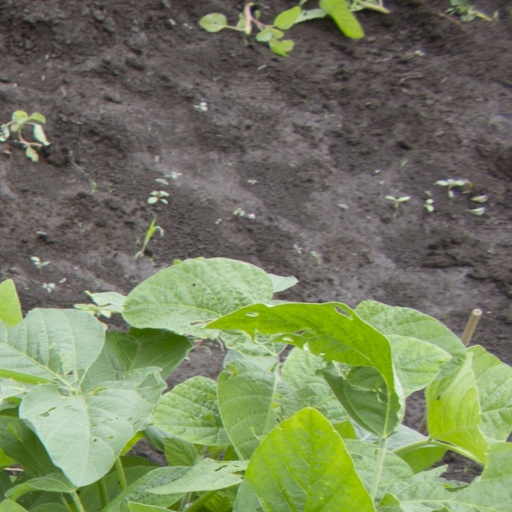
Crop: soybean